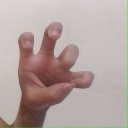
अक्षर: छ